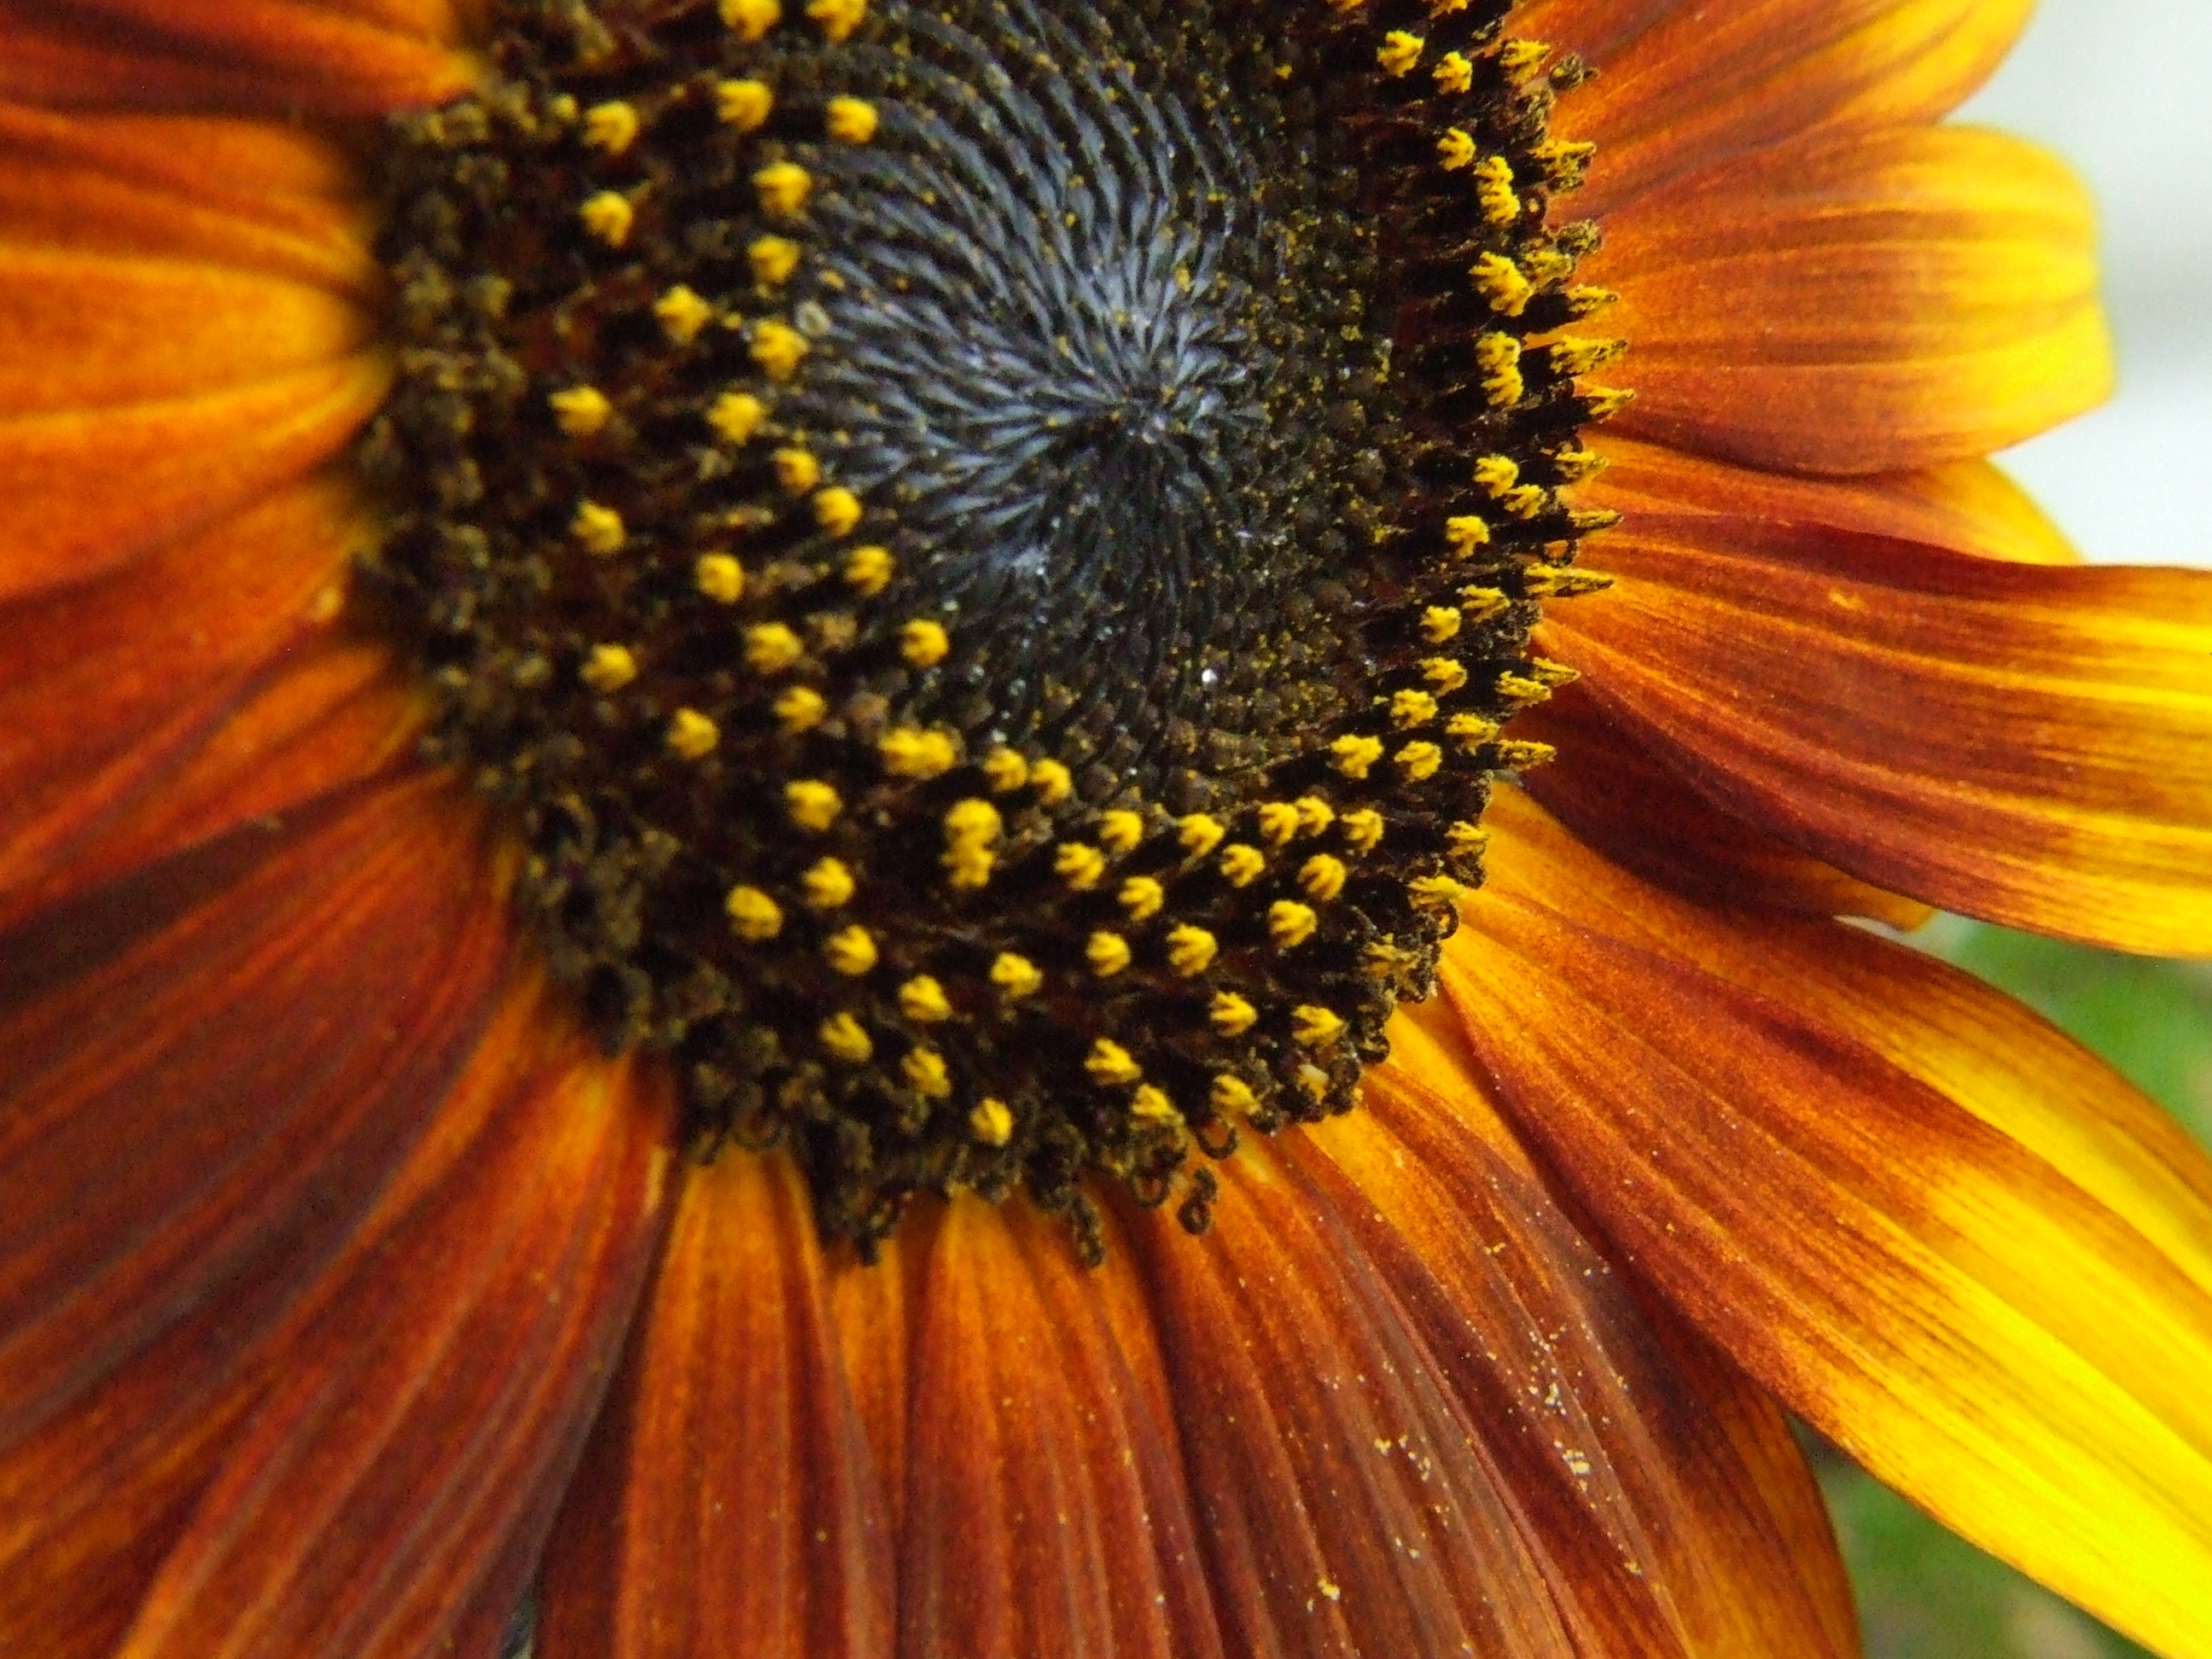
blossom, plant, photography, flower, petal, bloom, orange, yellow, flora, sunflower, close up, sun flower, macro photography, flowering plant, daisy family, summer flower, sunflower seed, plant stem, land plant